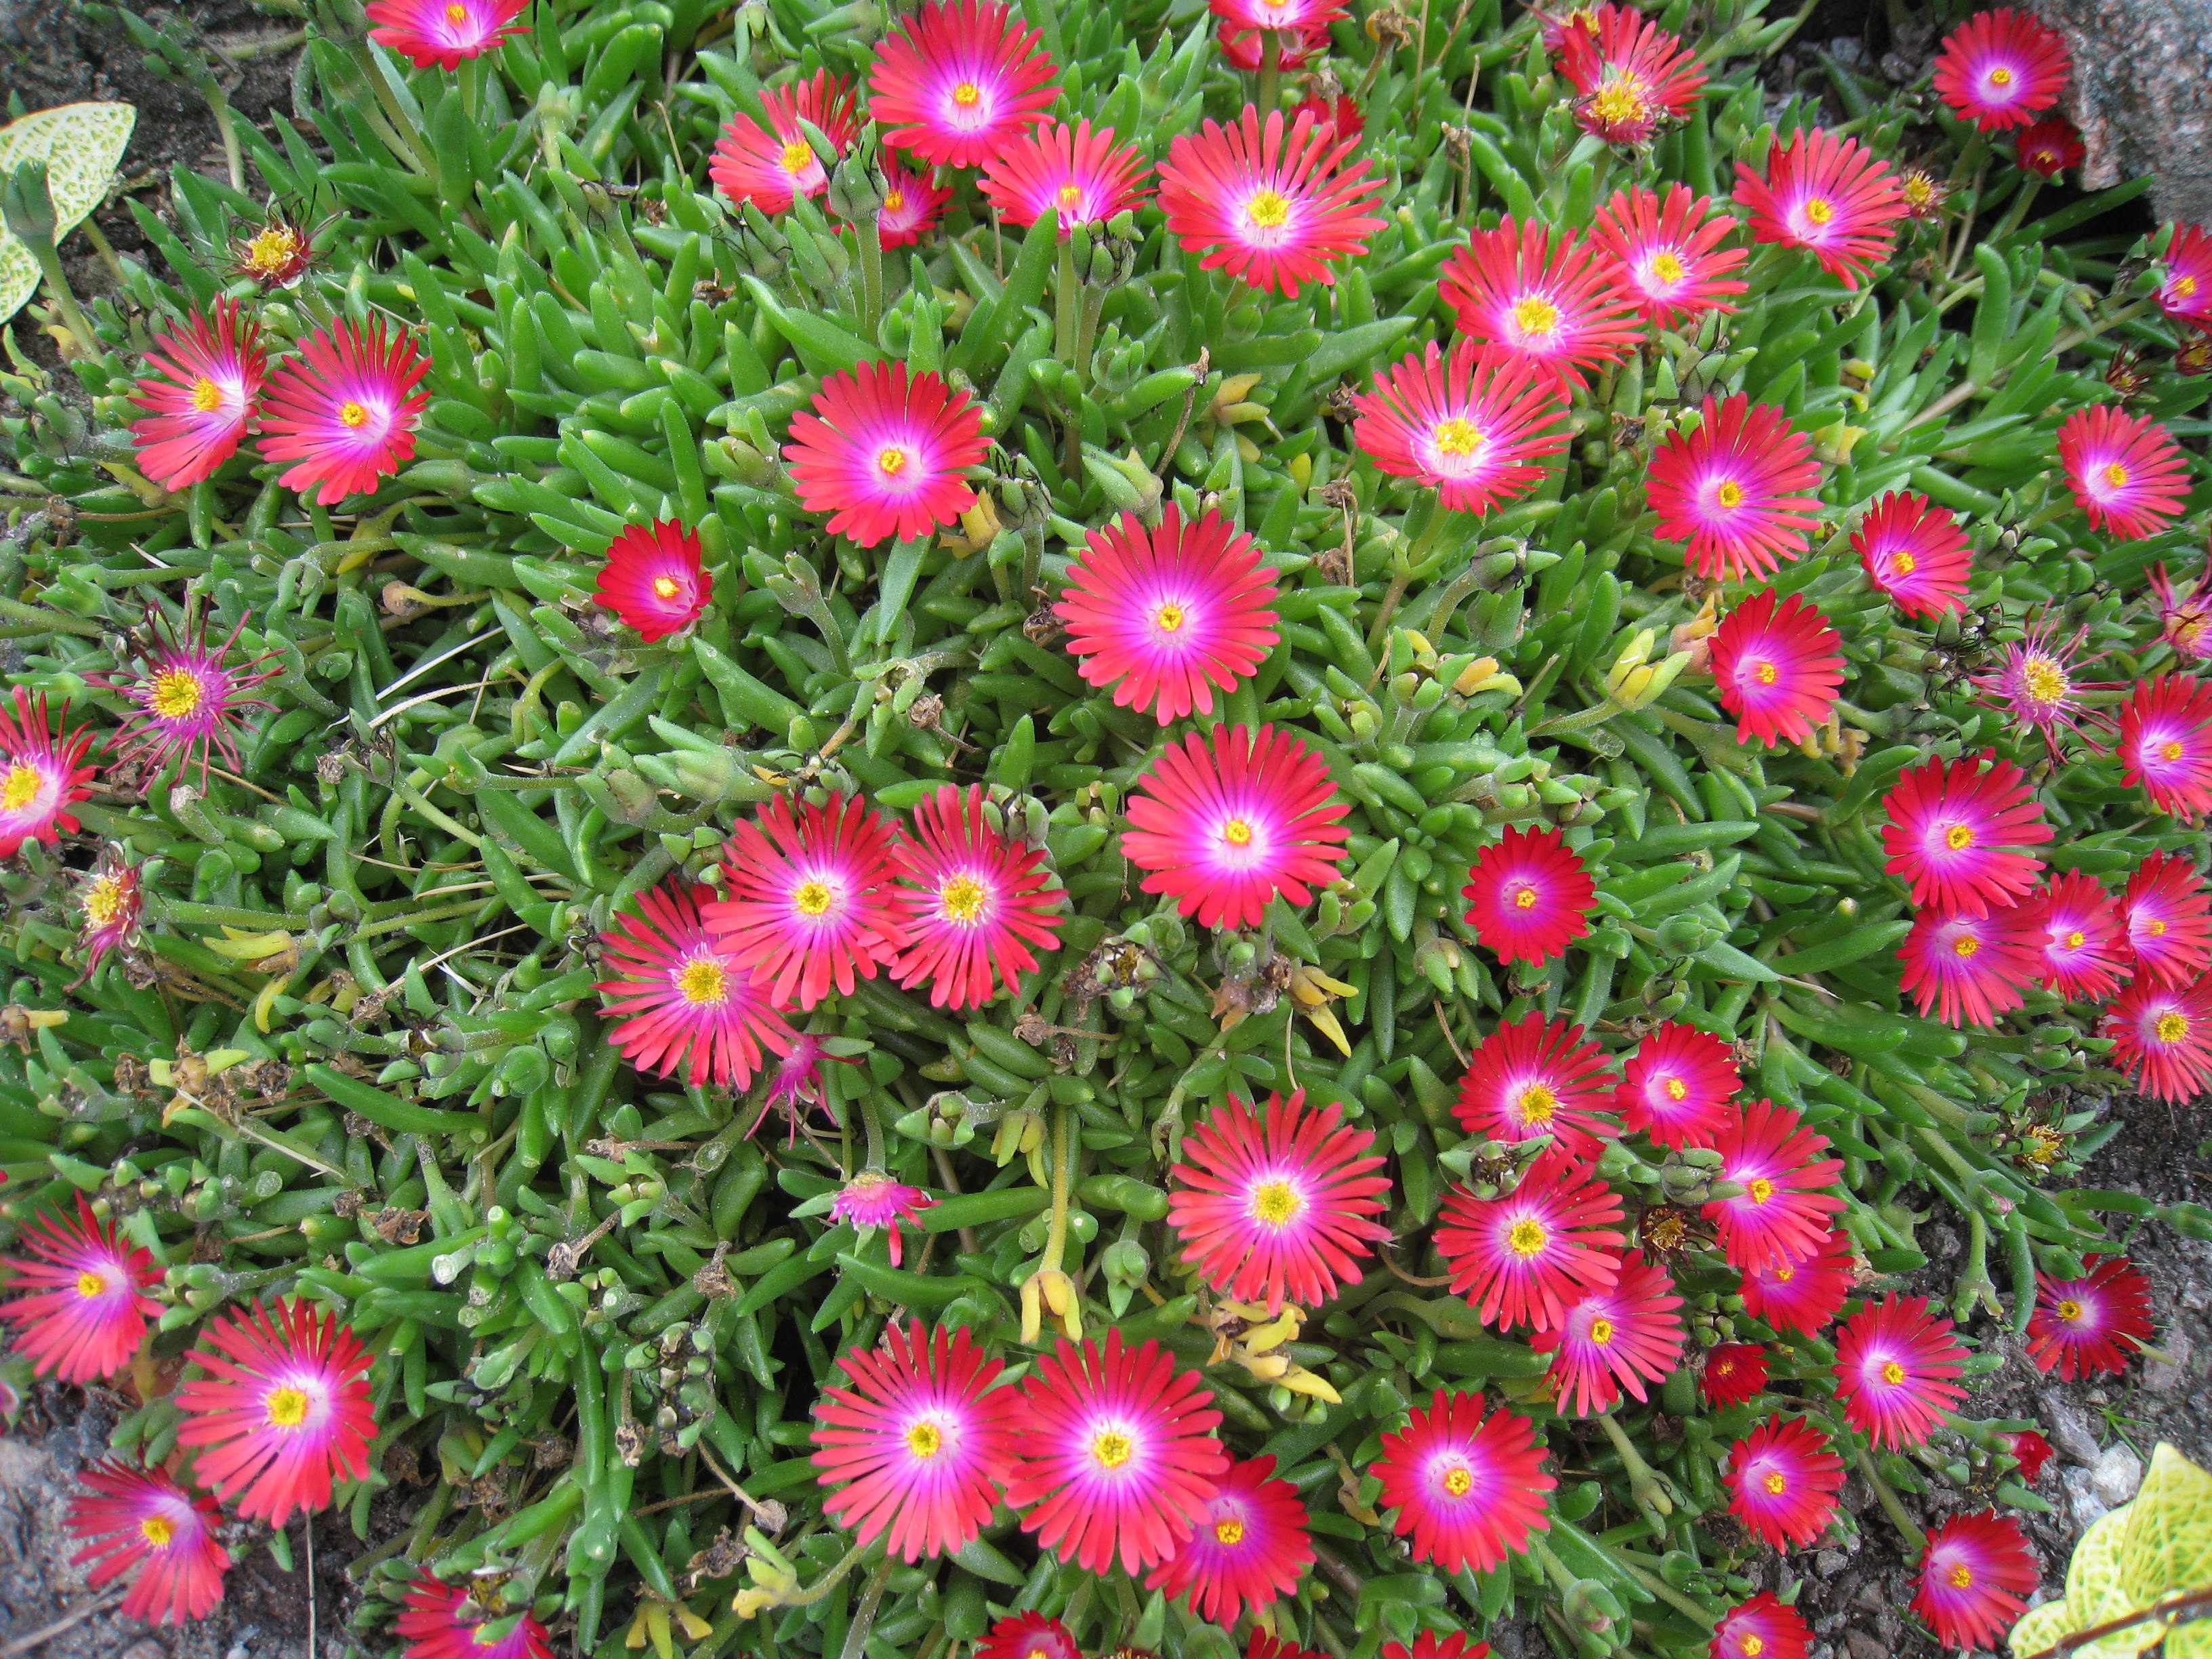
plant, leaf, flower, green, autumn, garden, flowers, shrub, aster, dianthus, flowering plant, daisy family, annual plant, land plant, marguerite daisy, ice plant family, dorotheanthus bellidiformis